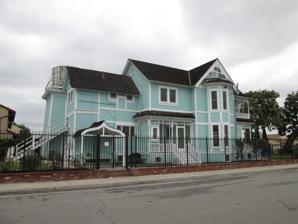
Building: Darius David Johnston House
Country: United States of America
Year built: 1891
Historic house and museum in California United States historic place Darius David Johnston House U.S. National Register of Historic Places The house in 2016 Show map of the Los Angeles metropolitan area Show map of California Show map of the United States Location 12426 Mapledale St, Norwalk CA 90650 Coordinates 33°53′56″N 118°04′04″W / 33.8990°N 118.0679°W / 33.8990; -118.0679 Area 10,001 sq ft (929.1 m 2 ) Built 1890-91 Architect Darius David Johnston Architectural style Stick / Eastlake NRHP reference No. 78000693 Added to NRHP November 2, 1978 The Darius David Johnston House , is a historic house and museum in Norwalk, California . Constructed from 1890 to 1891, it is a two-story building in the Stick and Eastlake styles. It is sometimes called the Hargitt Ranch House for the constructor, Darius Daivd Johnston's daughter, Cora Hargitt. The building was added to the National Register of Historic Places on November 2, 1978. Description The house, made of redwood , has a gable roof , in which the front and side bay gables are decorated with scrolls . The exterior has not been altered much from its original state, but only one stained glass window remains, on the front door. A water tower built in 1878, originally for an earlier house, is attached to the side, containing its original pipes. The stairs found at the side of the building the tower is housed in were added in 1930. The house costed $2,800 to build. History The house was originally home to Darius Davis Johnston, one of the founders of the Norwalk School District (now the Norwalk–La Mirada Unified School District ) and a member of the board of directors there until his death in 1917. One of the district's elementary schools was named after him. The property initially consisted of 120 acres (49 ha) of land, where the owners grew prunes, avocados, and citrus during Prohibition . The extra land has now been sold to be used for residences. Museum Tours of the house are conducted on the first and third Saturdays of each month. It contains Johnston family heirlooms and memorabilia from the city's past. References Wikimedia Commons has media related to Darius Johnston House .